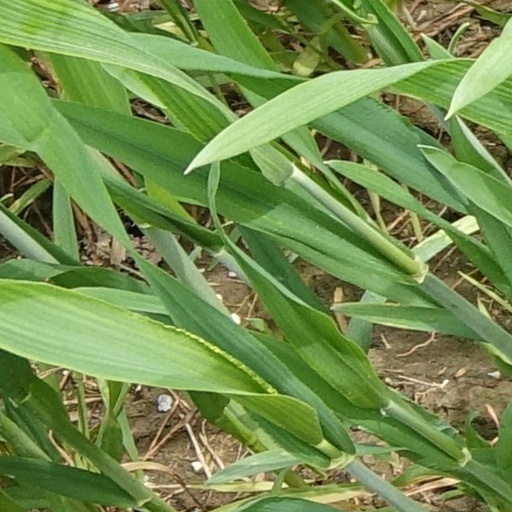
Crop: wheat